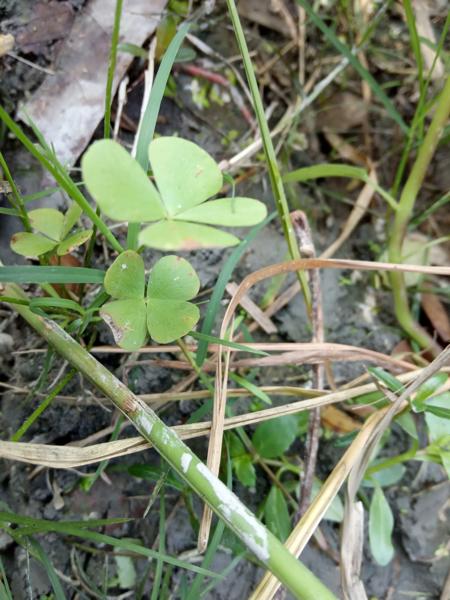
Weed species: Marsilea minuta